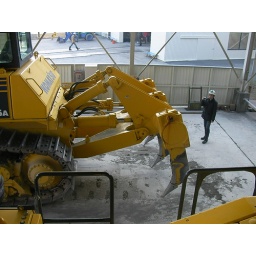
Bulldozer. The size is so huge, just look at the person standing near its plow.